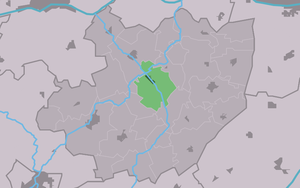
Easterlittens est un village de la commune néerlandaise de Leeuwarden, dans la province de Frise.